Association of University Teachers

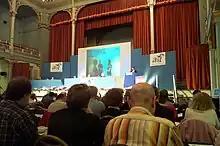
General secretary Sally Hunt addressing the last annual Council of the AUT before its merger with Natfhe to form the UCU.

Attempts had been ongoing for some time to develop a plan for merger. Prior to 2004, these however, came to nothing. In 2004 both AUT's and NATFHE's conferences voted to "explore ways of achieving maximum unity between the two unions".